Liudvika Didžiulienė

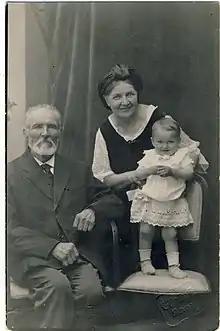
Didžiulienė with her husband and granddaughter in 1922

In 1906, her husband and two sons were arrested for participating in the Russian Revolution of 1905. Stanislovas Didžiulis and his son Antanas were deported to Siberia for life, though Antanas managed to escape and enroll into the Jagiellonian University in Kraków to study medicine. Another son Algirdas was deported for five years to Turukhansk. Didžiulienė had to return from Mitau to the estate in Griežionėlės to take care of the farm. Her daughter Vanda married communist activist Vincas Mickevičius-Kapsukas and was also imprisoned and in hiding from the Tsarist police. Didžiulienė supported and helped her family.